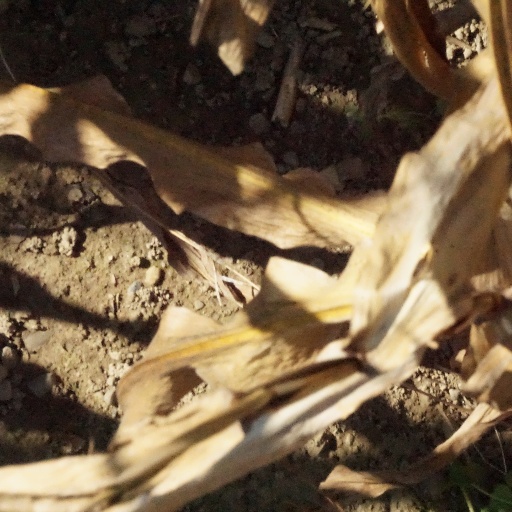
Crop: maize; corn